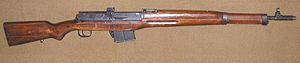
Le fusil militaire Hakim est la version égyptienne du Automatgevär m/42 suédois en calibre 8 mm Mauser. Il servit de base à la carabine Rashid.